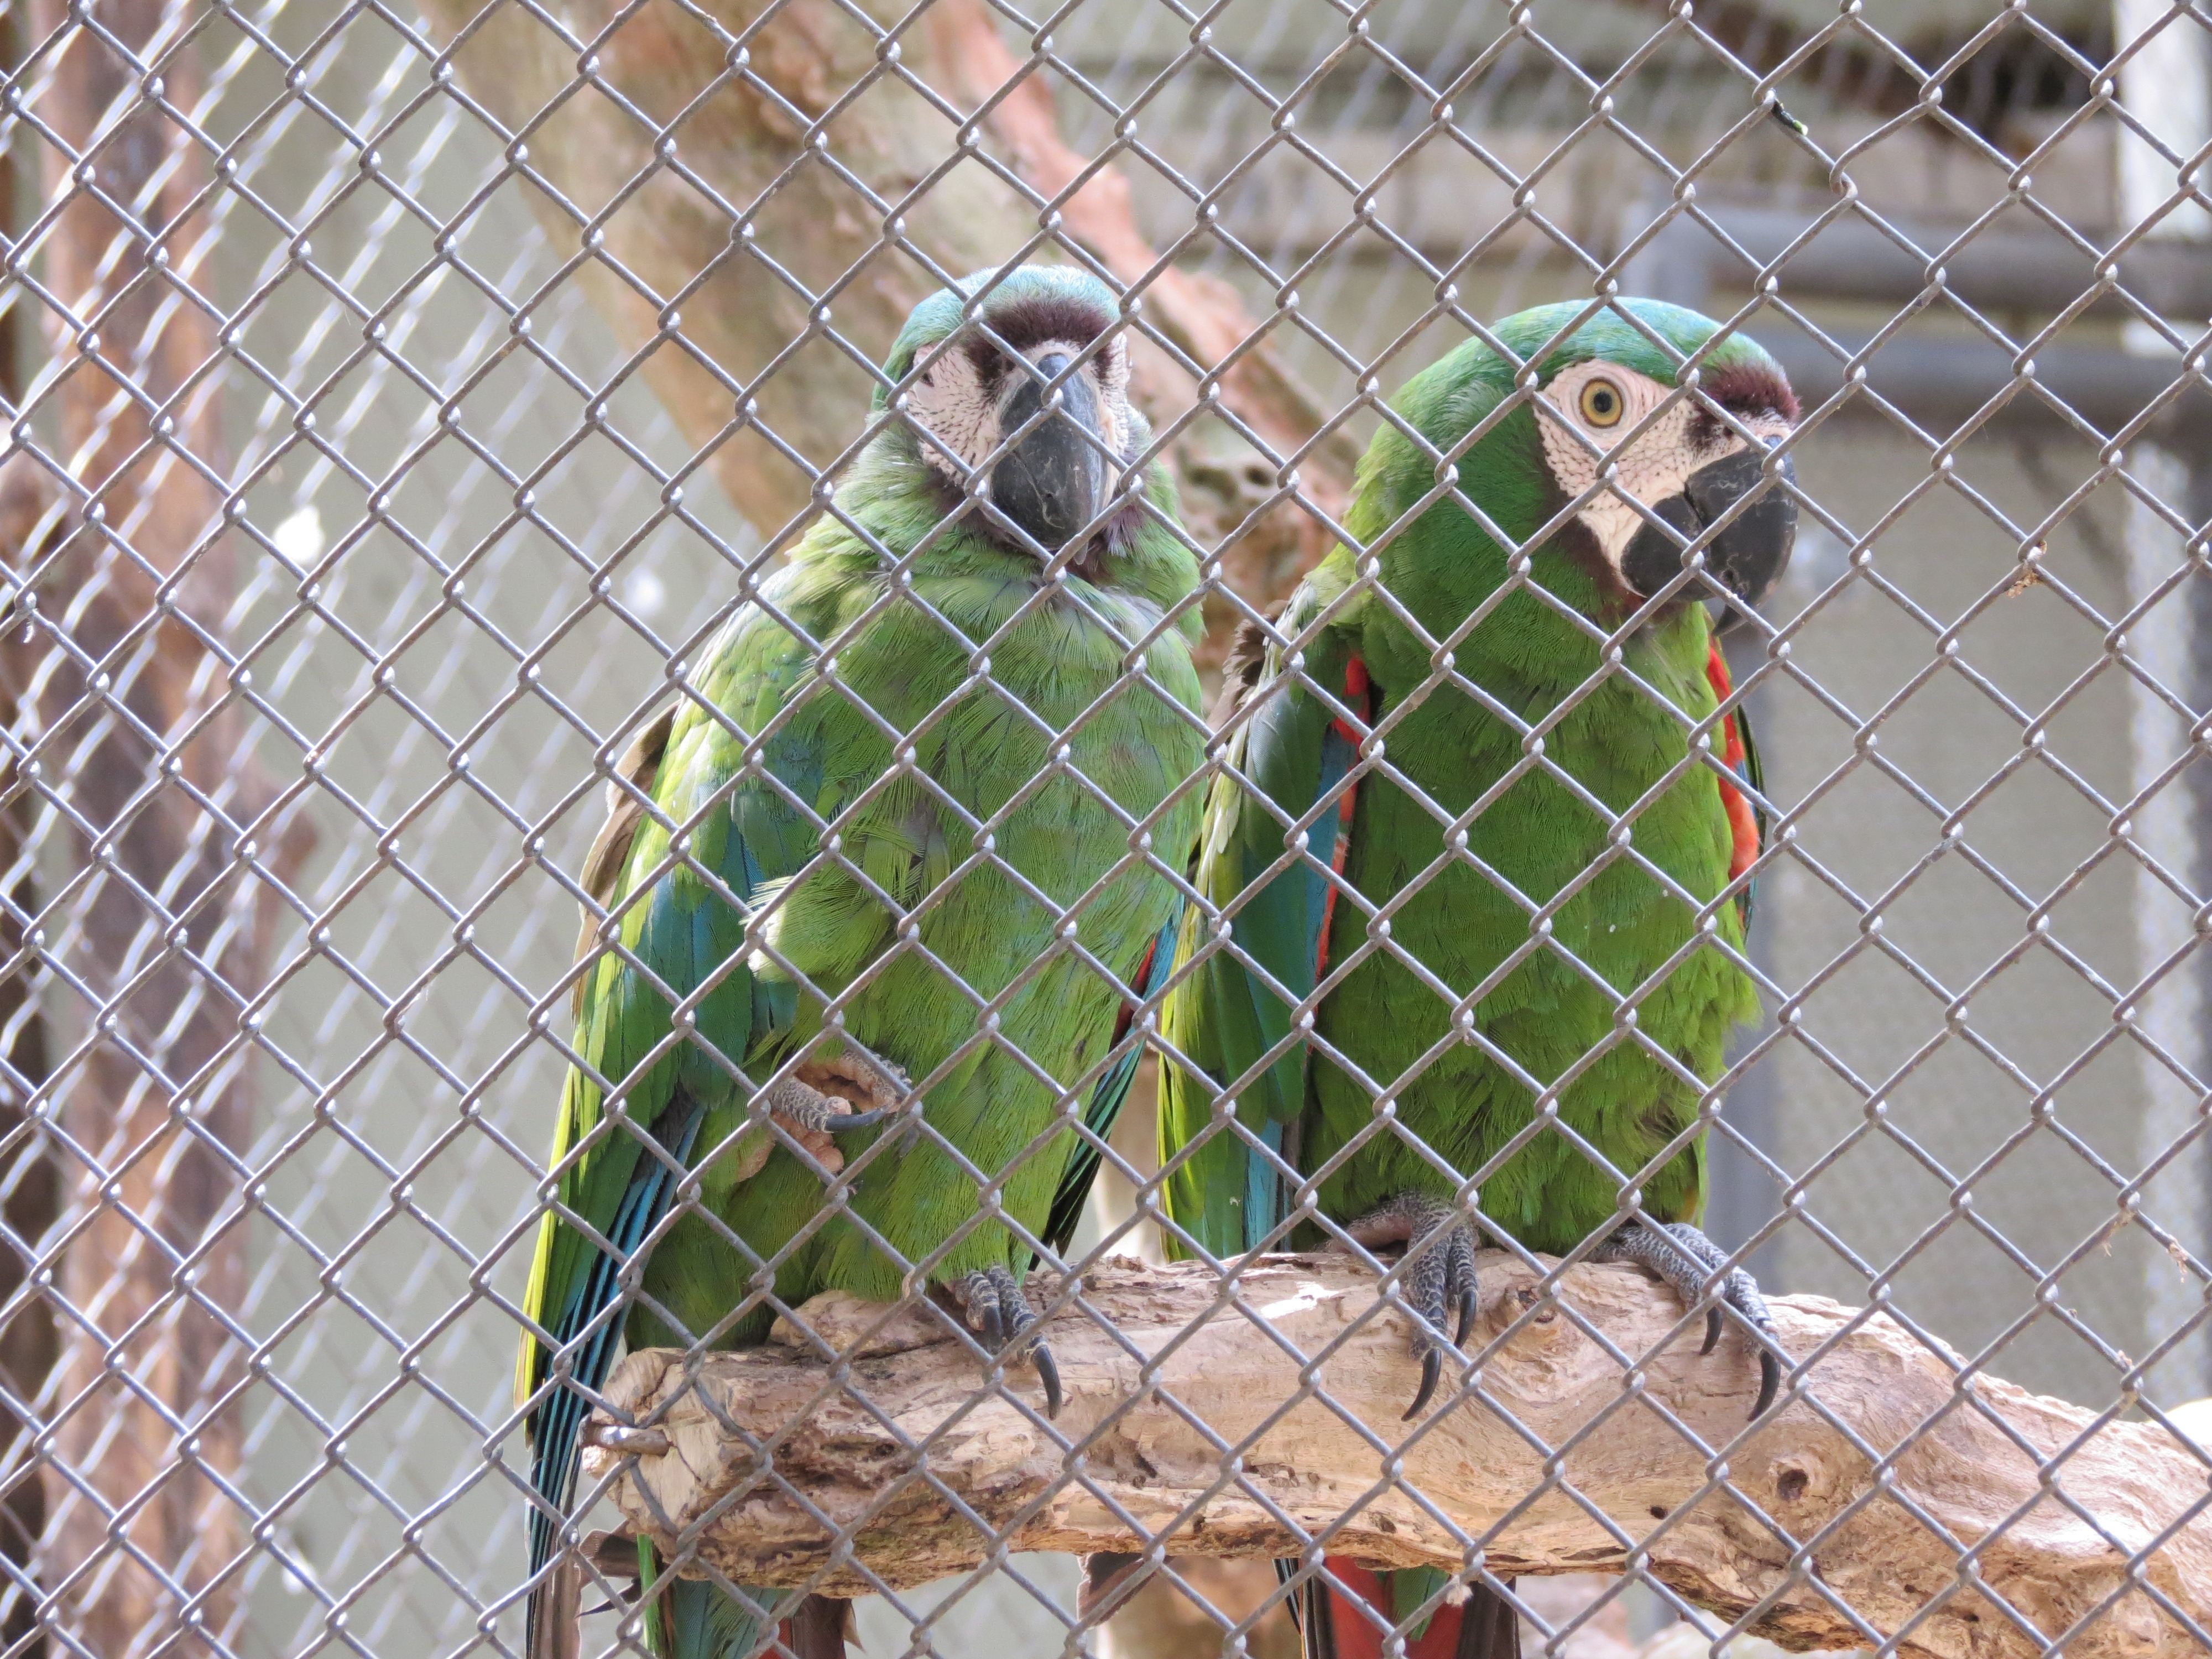
bird, zoo, fauna, lovebird, birds, vertebrate, parrot, brazil, parakeet, macaws, animal shelter, sorocaba